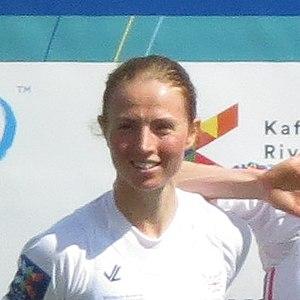
Podium LW4x GER
Brianna Stubbs, née le 13 juillet 1991, est une rameuse britannique.
100 Women est une série multi-formats créée en 2013 par la BBC. La série concerne le rôle des femmes au XXIᵉ siècle et inclut des événements à Londres et à Mexico. Après la publication de la liste, l'émission, intitulée BBC's Women Season, est diffusée pendant trois semaines, pendant lesquelles la BBC propose également des rapports en ligne, des débats et des articles sur les femmes. Les femmes du monde entier sont encouragées à participer sur Twitter, en commentant la liste, ainsi que les entretiens et les débats qui suivent sa publication. Une nouvelle liste de lauréates est publiée chaque année depuis 2013.